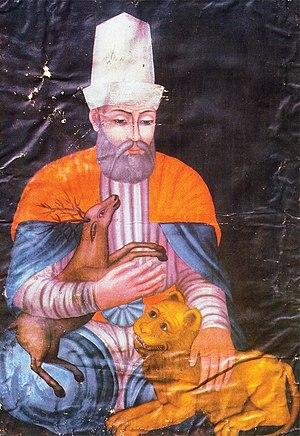
L'alévisme regroupe des membres de l'islam dits hétérodoxes et revendique en son sein la tradition universelle et originelle de l'islam et plus largement de toutes les religions monothéistes. L'alévisme se rattache au chiisme duodécimain à travers le sixième imam et à Haci Bektaş Veli, fondateur de l'ordre des bektachi dont la généalogie mythique remonte aussi au sixième imam. Il se classe dans les traditions soufies et ses croyances sont assimilables au panenthéisme. Bien qu'il soit de tradition très ancienne, certains voient en l'alévisme une philosophie et une croyance propre à lui-même hors de l'islam, et d'autres un courant « libéral » ou « progressiste » de l'islam dont les dogmes diffèrent de ceux du sunnisme et du chiisme dit jafarisme.